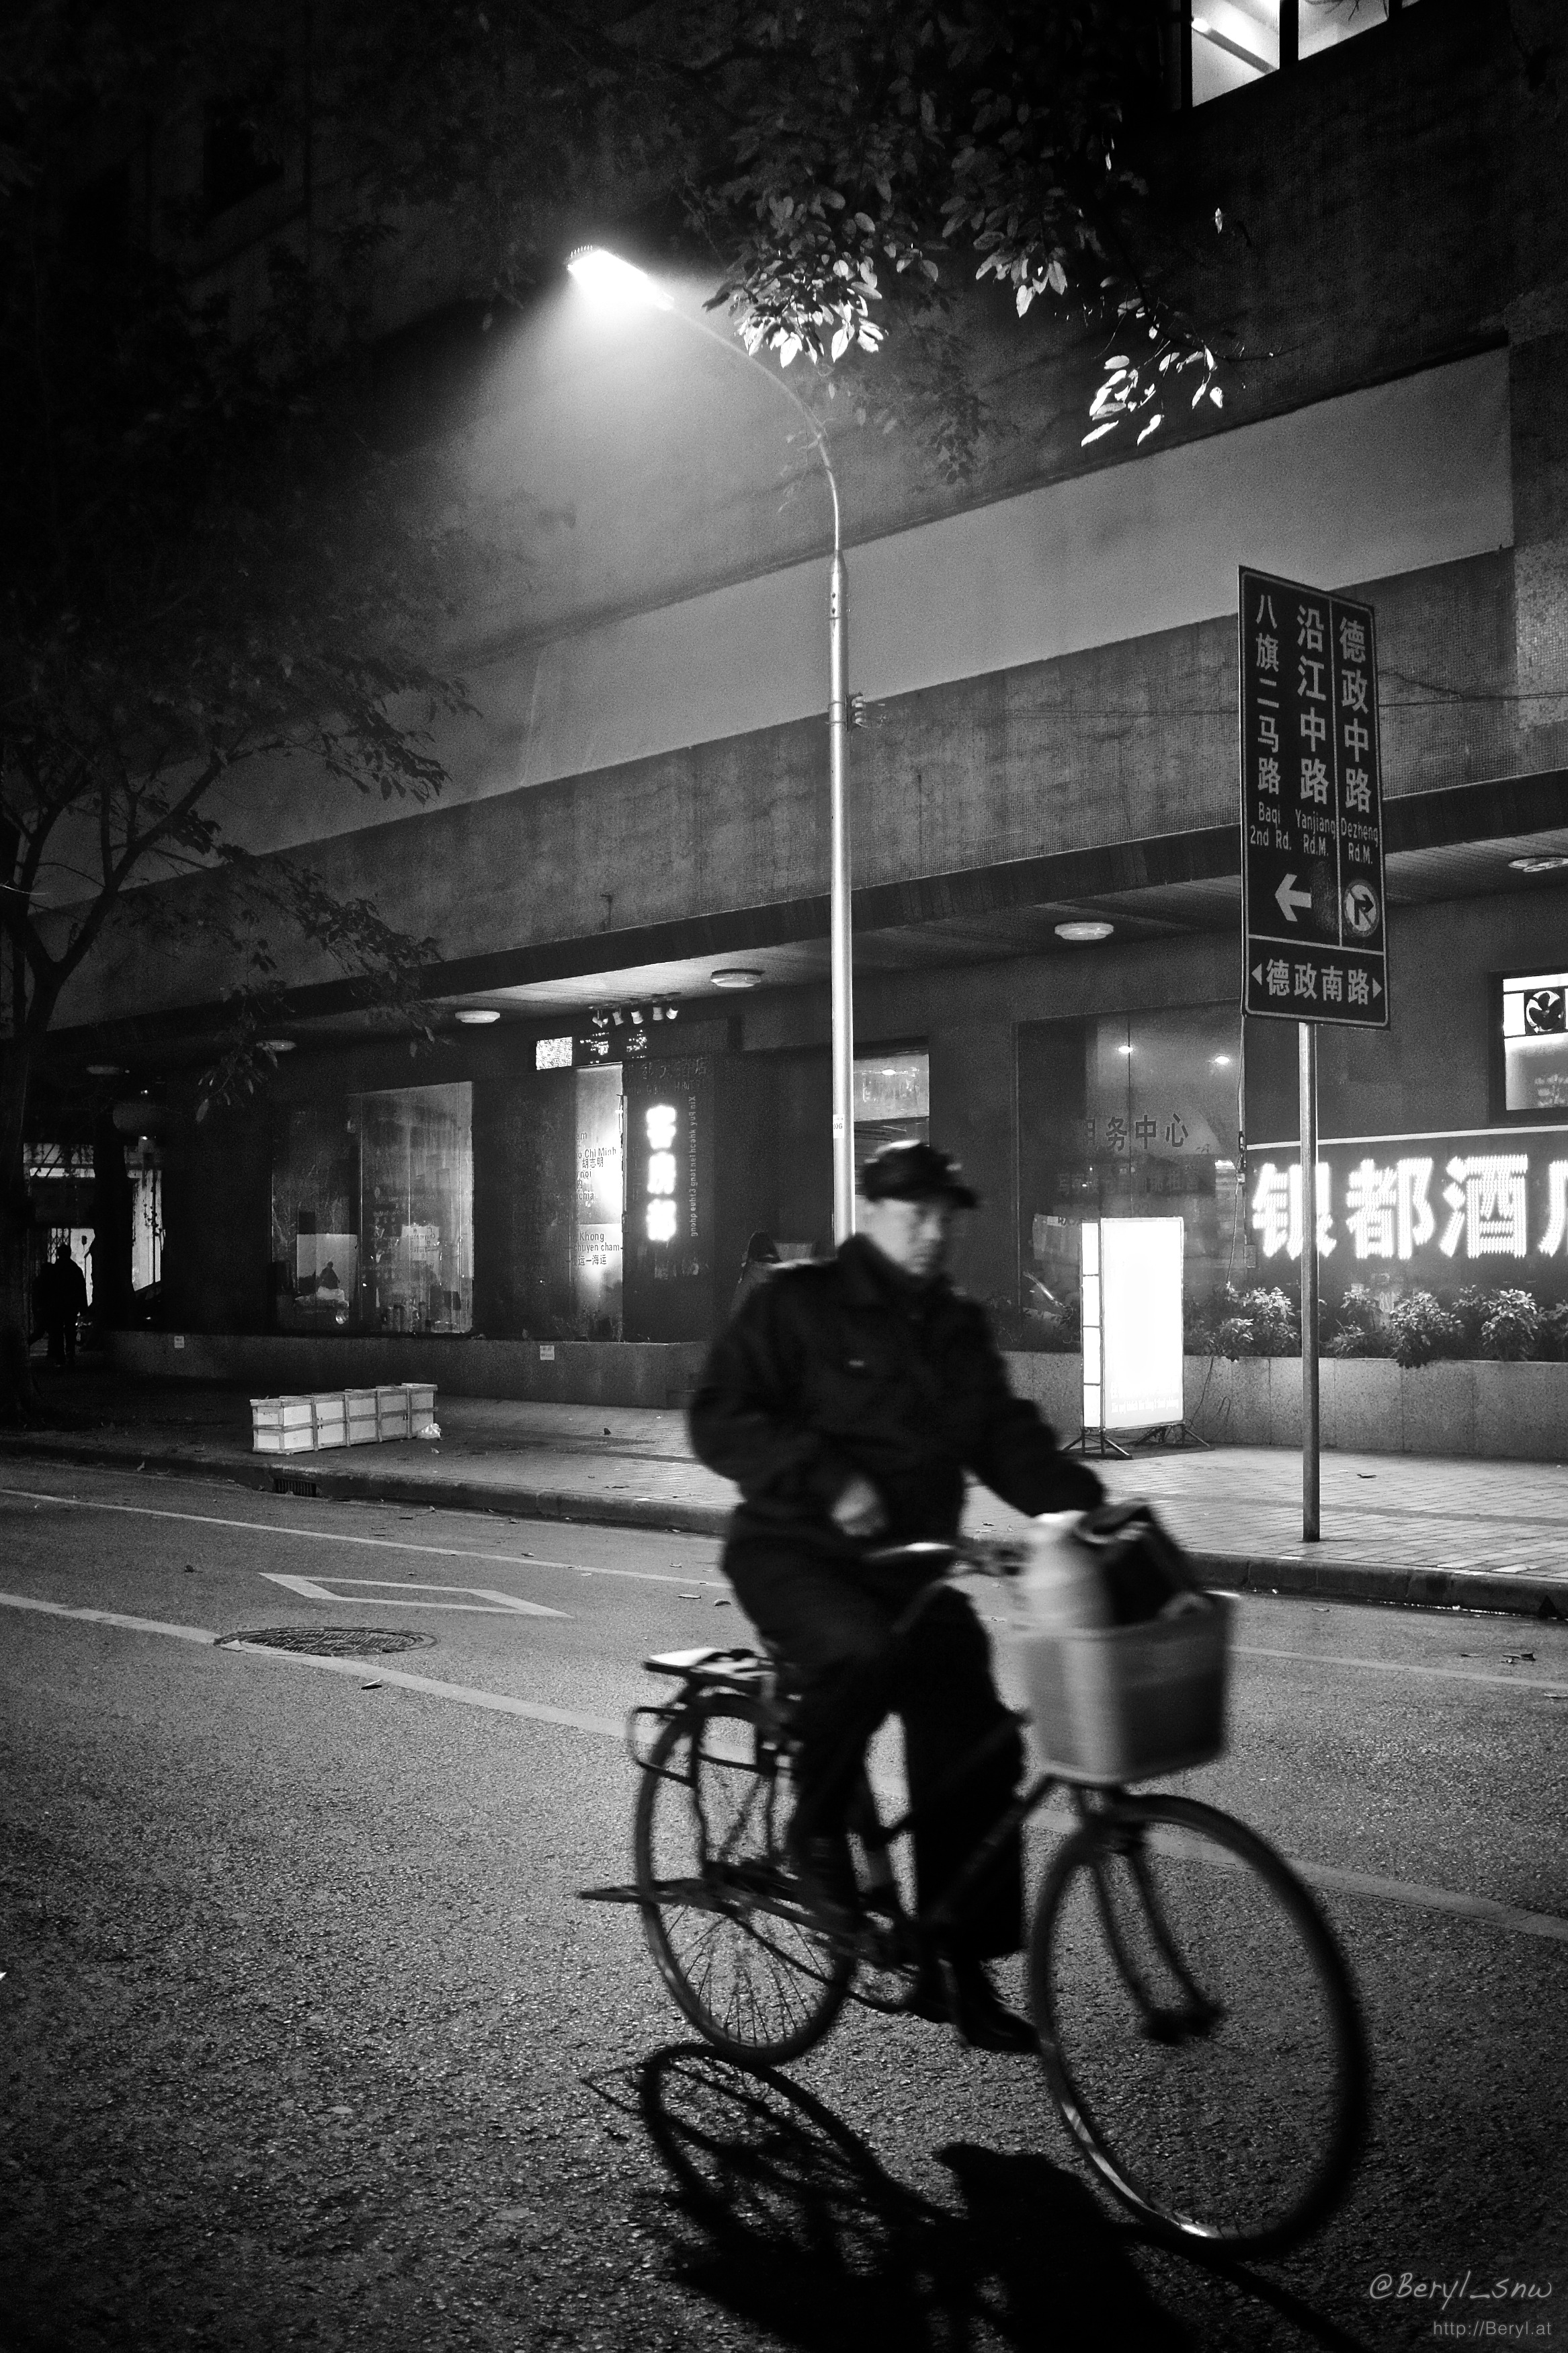
man, winter, light, blur, black and white, people, fog, road, white, street, night, photography, wet, fujifilm, evening, chinese, vehicle, weather, shadow, darkness, black, monochrome, cycle, bw, blackandwhite, cycling, candid, 35mm, infrastructure, photograph, snapshot, x100s, monochrome photography, film noir